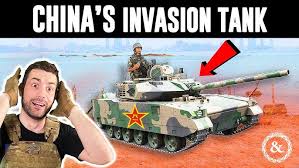
Label: BTR